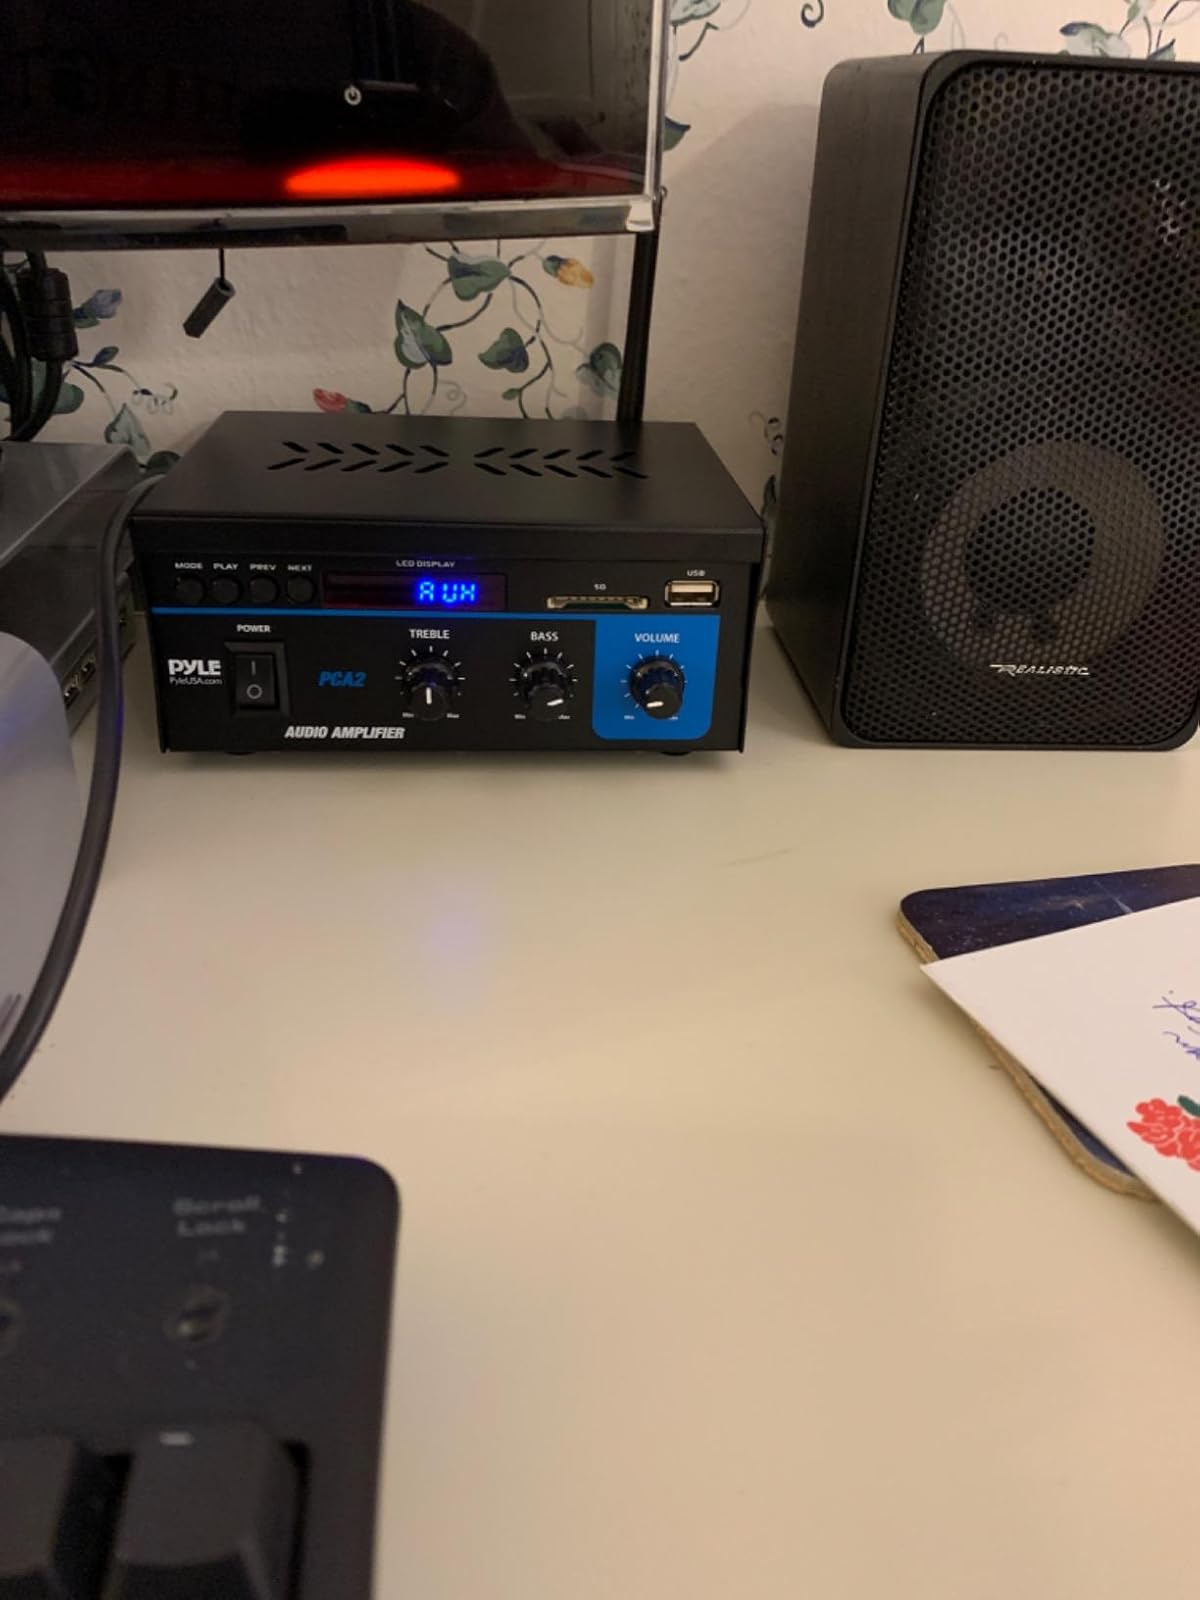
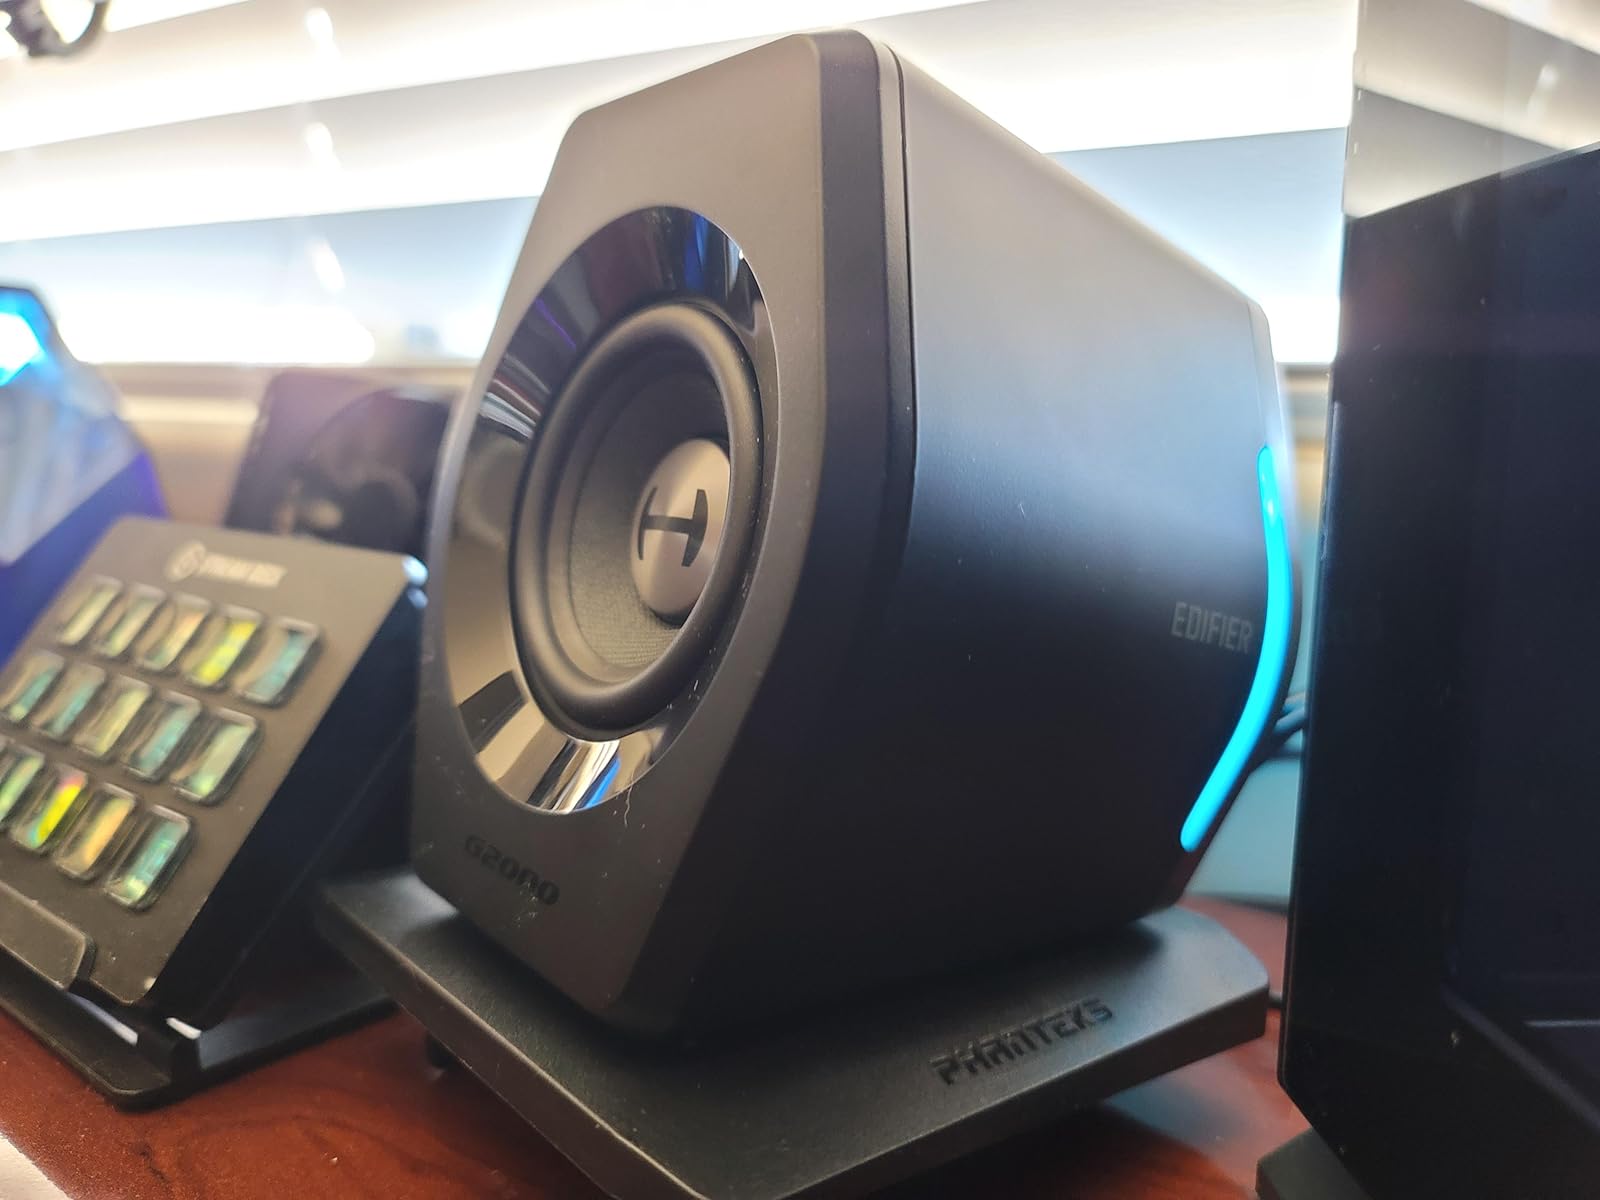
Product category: speaker
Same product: no